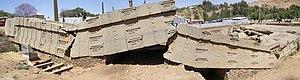
Une des six stèles en granite particulièrement impressionnantes pour les visiteurs d’aujourd’hui. Ces monolithes ont été taillés dans l’Antiquité. Nous n’avons aucun indice des technologies utilisées pour les découper et les transporter, les dresser verticalement et les stabiliser. Celui-ci est le plus grand et dépasse trente-trois mètres de hauteur. Il s’est apparemment abattu au moment de son érection ou peu après. Il est sculpté sur tous les côtés en douze étages. En tombant il a en partie détruit un ensemble funéraire situé près de sa base. Celui-ci est surmonté d’une énorme pierre plate et rectangulaire, elle-même un prodige technologique.
Aksoum ou Axoum est une ville septentrionale d'Éthiopie, dans la province du Tigré. C'est l'un des centres religieux de l'Église éthiopienne orthodoxe.